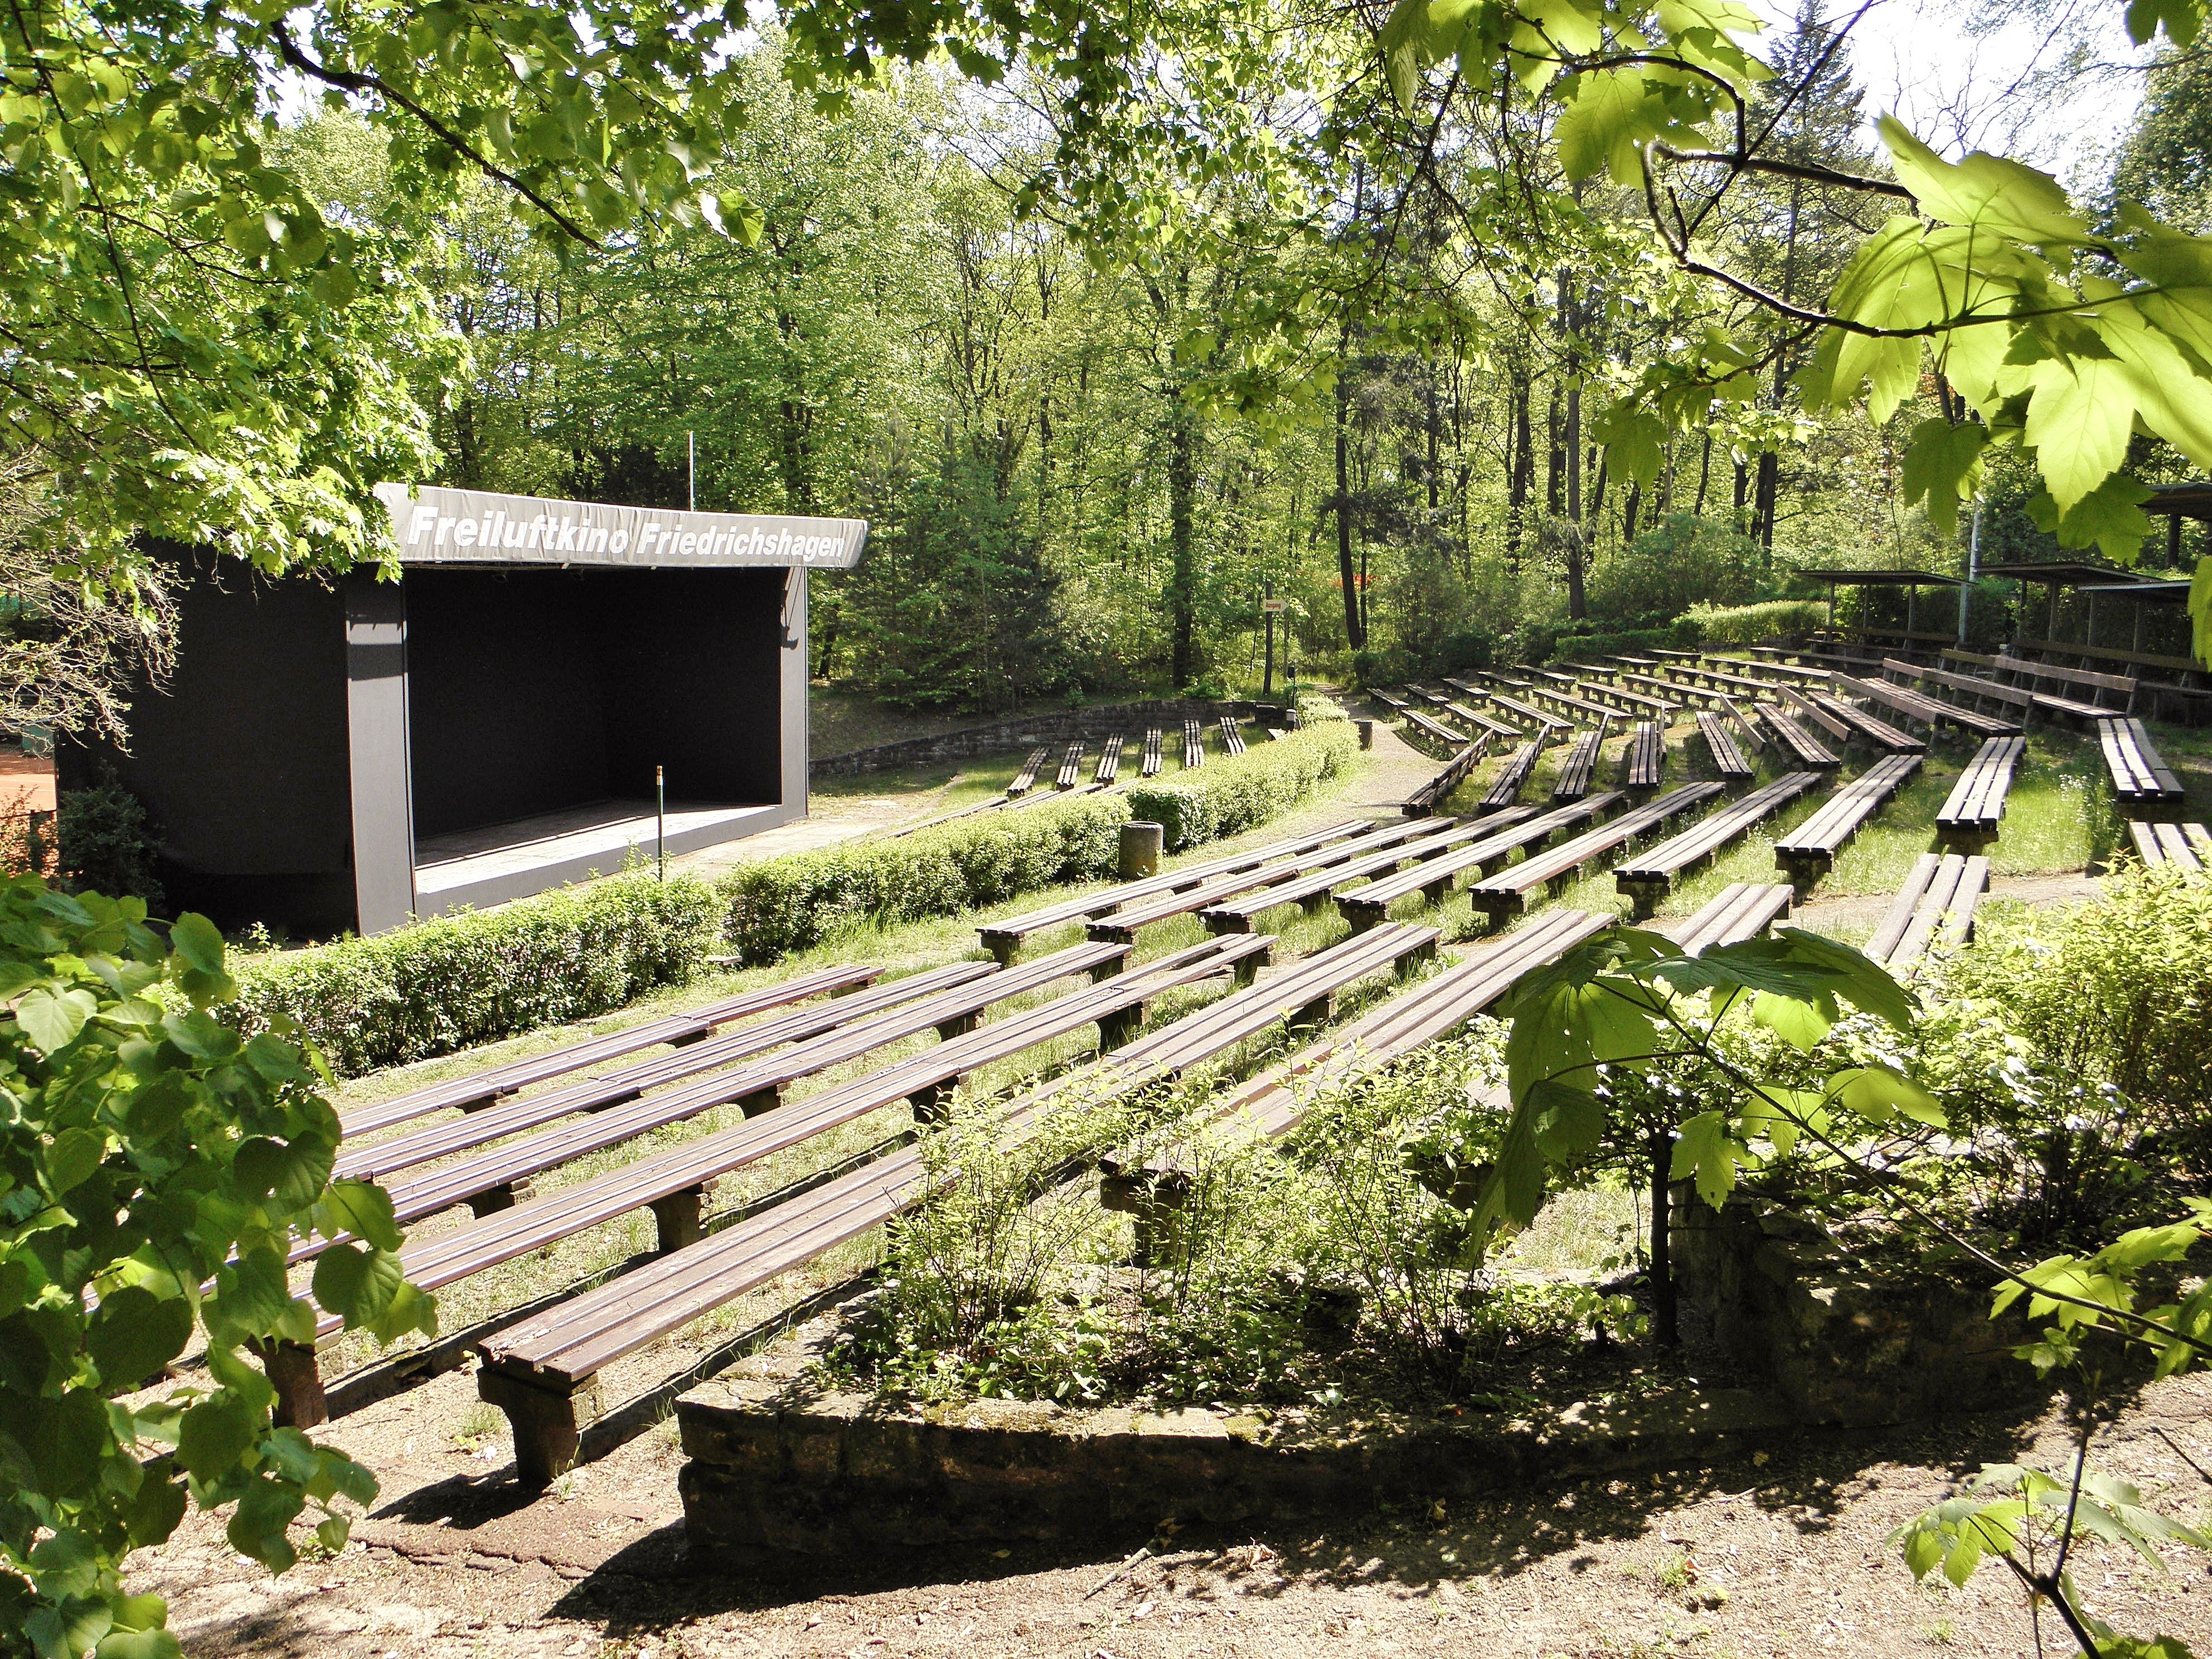
landscape, tree, grass, plant, house, flower, walkway, garden, shrub, plantation, berlin, cinema, botanical garden, benches, yard, outdoor structure, friedrichshagen, open air cinema